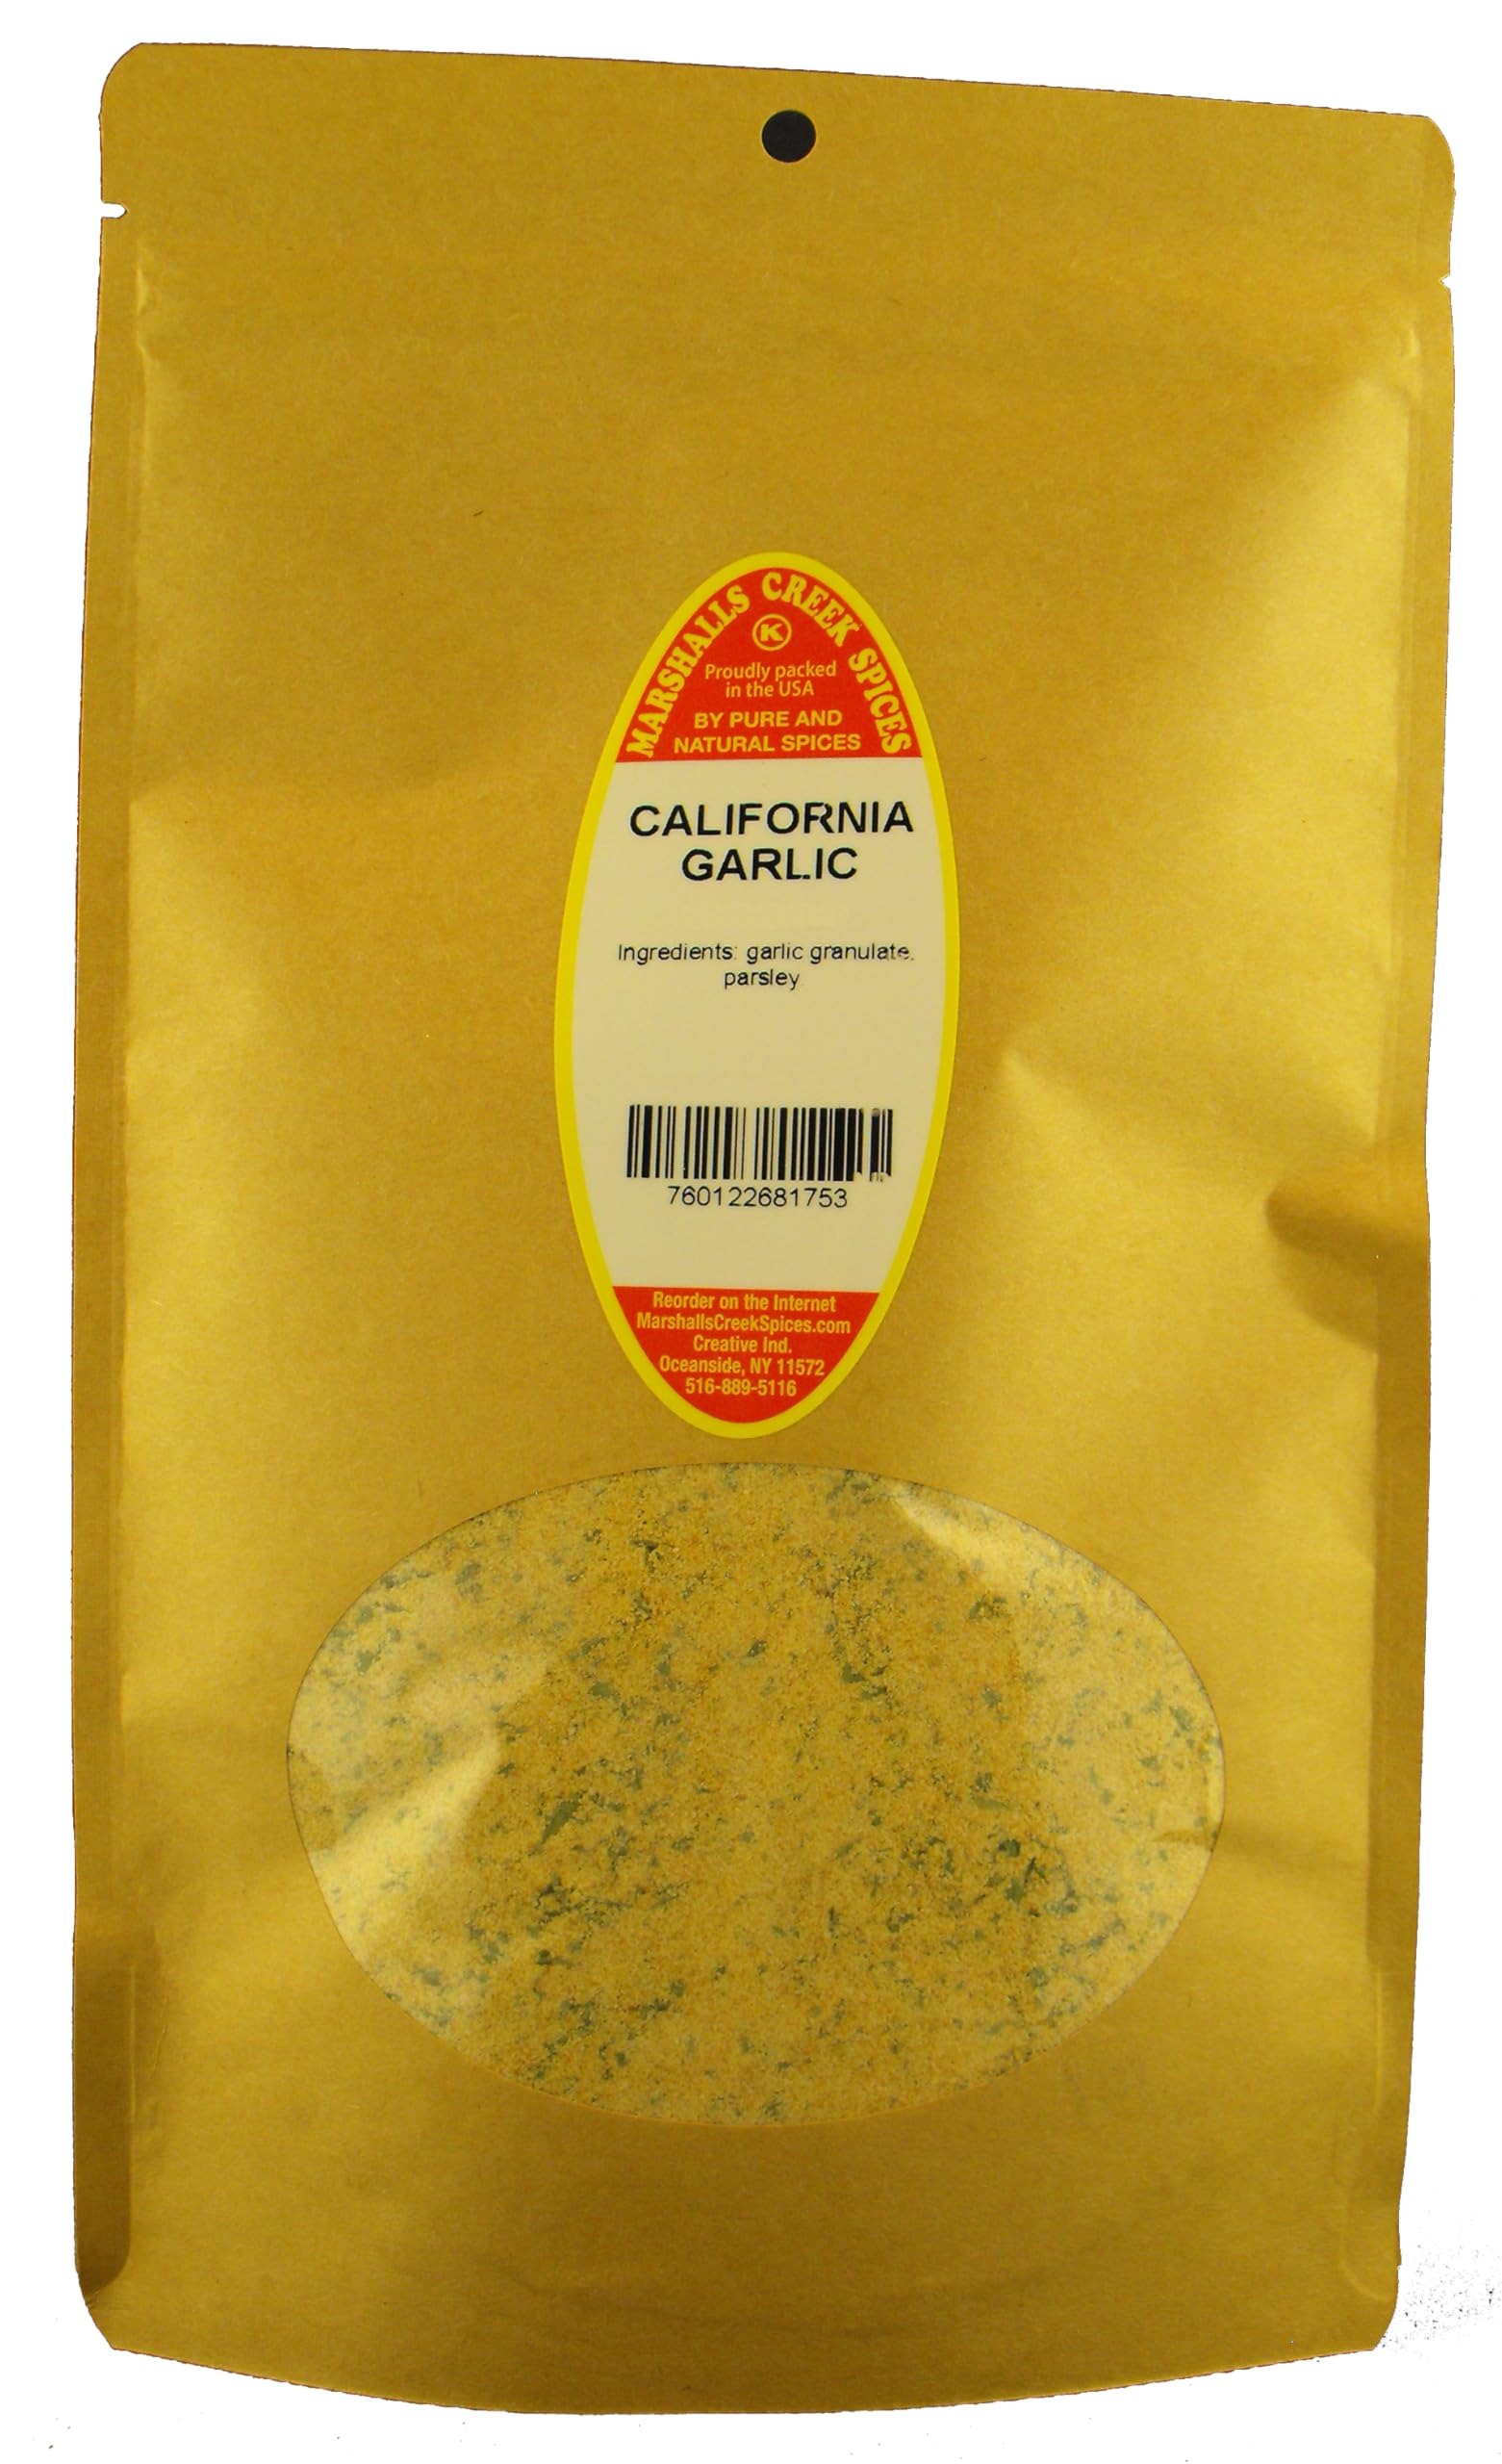
Item Name: Marshalls Creek Spices CALIFORNIA GARLIC 10 oz. Kraft Stand Up Pouch ECO Friendly Recyclable Mailer
Bullet Point 1: Marshalls Creek Spices buys in small quantities and packs weekly providing the freshest products possible. Fresher ingredients means more flavor and a longer shelf life.
Bullet Point 2: No Fillers -No Free Flowing Agents or Coloring Agents - No MSG
Bullet Point 3: All Natural & Kosher
Bullet Point 4: Our Spices Are All Hand Packed and 100% Manually Processed, Keeping Our Eco Footprint Smaller. Unlike Those Giants In The Industry
Bullet Point 5: 10 ounce resealable stand up pouch of California Garlic Ingredients: garlic, parsley
Product Description: 10 ounce resealable stand up pouch of California Garlic Ingredients: garlic, parsley
Value: 10.0
Unit: Ounce

Price: 11.84